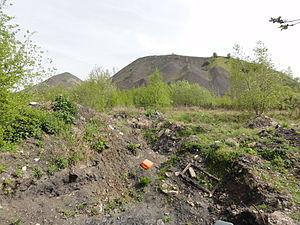
Terril n° 92 dit Lavoir Hénin Ouest, fosse n° 2 - 2 bis de la Compagnie des mines de Dourges et lavoir dans le bassin minier du Nord-Pas-de-Calais, Hénin-Beaumont et Dourges, Pas-de-Calais, Nord-Pas-de-Calais, France. Le terril no 92 est inscrit sur la liste du patrimoine mondial de l'Unesco le 30 juin 2012 et y constitue en partie le site no 46.
Dans le bassin minier du Nord-Pas-de-Calais, 339 terrils sont recensés. En 1969, les Houillères leur ont attribué un numéro individuel, pour les référencer, et les exploiter. Ils sont numérotés d'ouest en est, du nᵒ 1 au 202. Une liste complémentaire a été créée dans les années 1970. Les sites y sont numérotés de 203 à 260, sans logique spécifique, chaque numéro ayant été attribué en fonction des sites susceptibles d'être exploités. Certains sites étant composés de plusieurs terrils annexes ou satellites, une lettre suit le numéro.
La fosse nᵒ 2 - 2 bis dite Sainte-Henriette de la Compagnie des mines de Dourges est un ancien charbonnage du Bassin minier du Nord-Pas-de-Calais, situé à Hénin-Beaumont. La fosse nᵒ 1 est commencée en juillet 1850, par une méthode de fonçage originale, mais des venus d'eau trop forte ont cassé le cuvelage, et le puits a été ensablé. La fosse nᵒ 1 est abandonnée à l'état d'avaleresse en août 1854. Une fosse nᵒ 1 bis, plus tard renommée nᵒ 2 est entreprise immédiatement après à quarante mètres à l'ouest, et entre en exploitation en mars 1856. La Compagnie de Dourges ouvre ensuite d'autres fosses dans la concession. Des habitations sont bâties près de la fosse. Deux terrils nᵒˢ 87 et 92 sont édifiés au nord de la fosse. Un puits nᵒ 2 bis est ajouté à partir de 1901 à 455 mètres à l'est du puits nᵒ 2, et opérationnel en décembre 1905. La fosse est détruite durant la Première Guerre mondiale. Le puits nᵒ 2 est reconstruit avec un chevalement en béton armé.